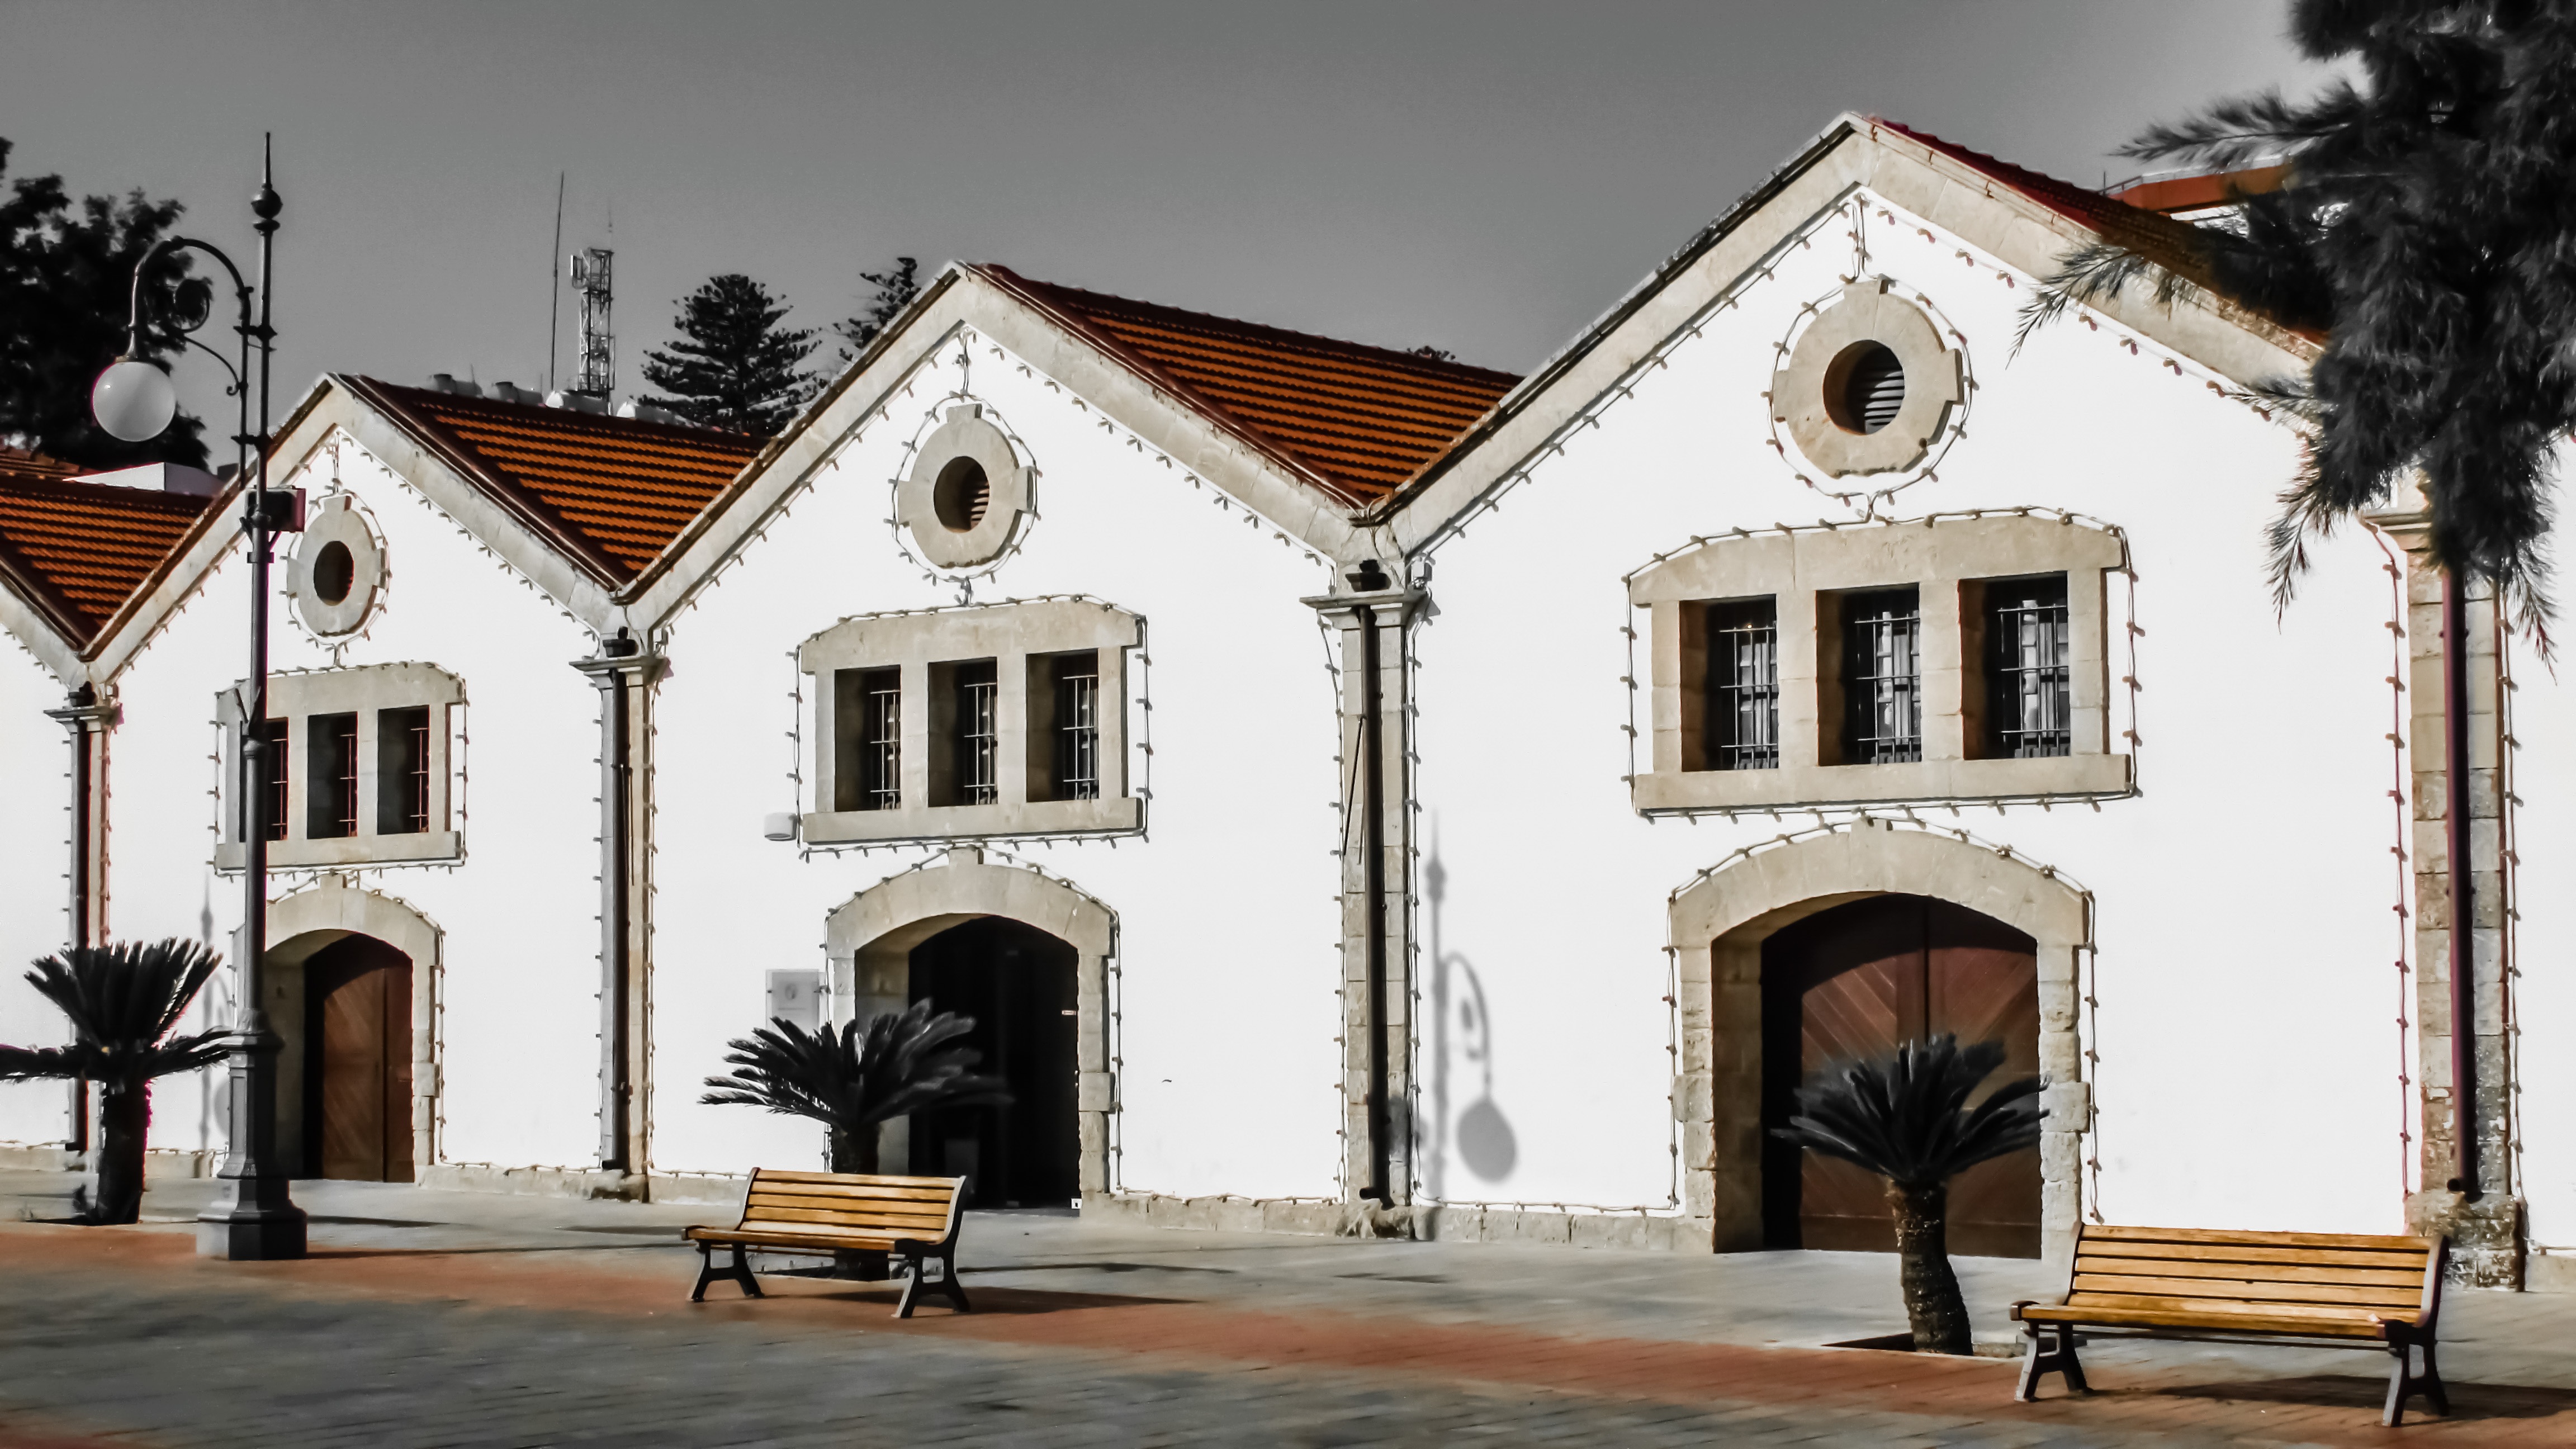
architecture, street, vintage, mansion, house, town, building, old, home, urban, facade, chapel, buildings, synagogue, tourist attraction, estate, cyprus, larnaca, colonial style